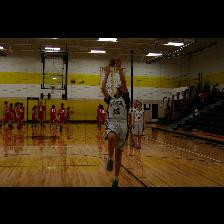
Label: Human